Erich Mendelsohn

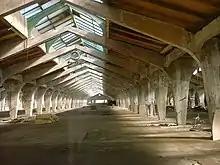
Interior view of the Hat Factory in Luckenwalde

Mendelsohn had long known Chaim Weizmann, later President of Israel. At the start of 1934 he began planning on Weizmann's behalf a series of projects in Mandatory Palestine during the British Mandate. In 1935, he opened an office in Jerusalem and planned Jerusalem stone buildings in the International Style that greatly influenced local architecture. In 1938, he dissolved his London office. At that same time he and his wife received British citizenship and he changed his name to "Eric"; the new citizenship also allowed them to issue guarantees and thus bring other family members to Britain. In Mandatory Palestine, Mendelsohn built many now-famous buildings: Weizmann House and three laboratories at the Weizmann Institute of Science, Anglo-Palestine Bank in Jerusalem, Hadassah Hospital on Mount Scopus, Rambam Hospital in Haifa and others.